Question: Please indicate a possible affordance area of the badminton_racket that can be used for holding
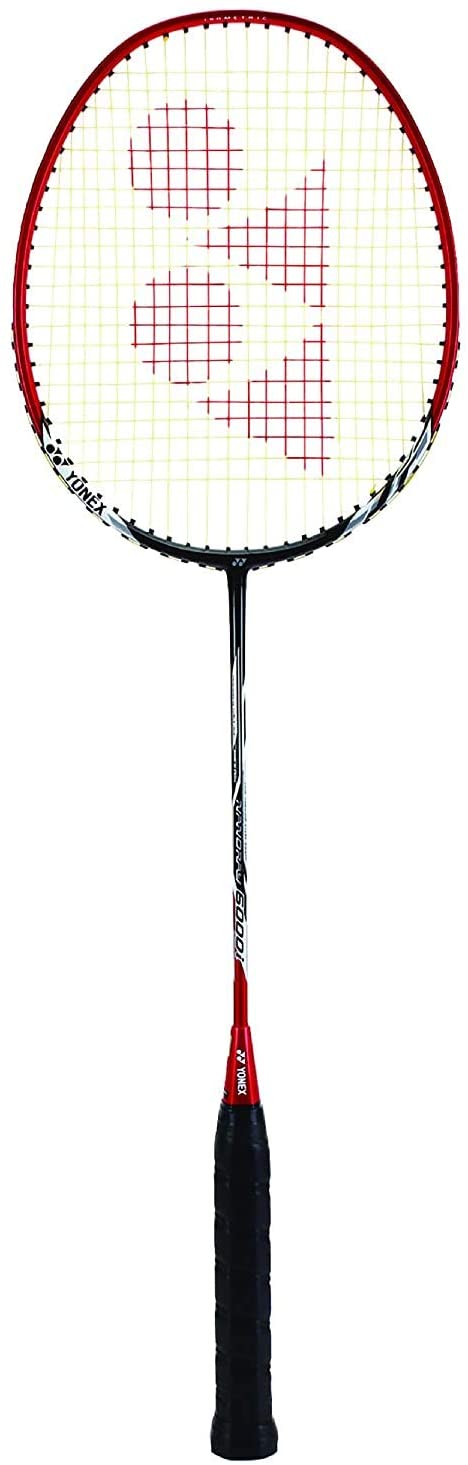
Answer: [211.937, 1100.956, 275.92, 1462.794]